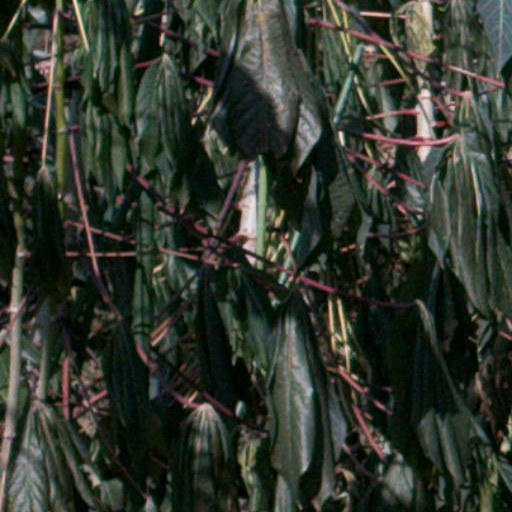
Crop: cassava